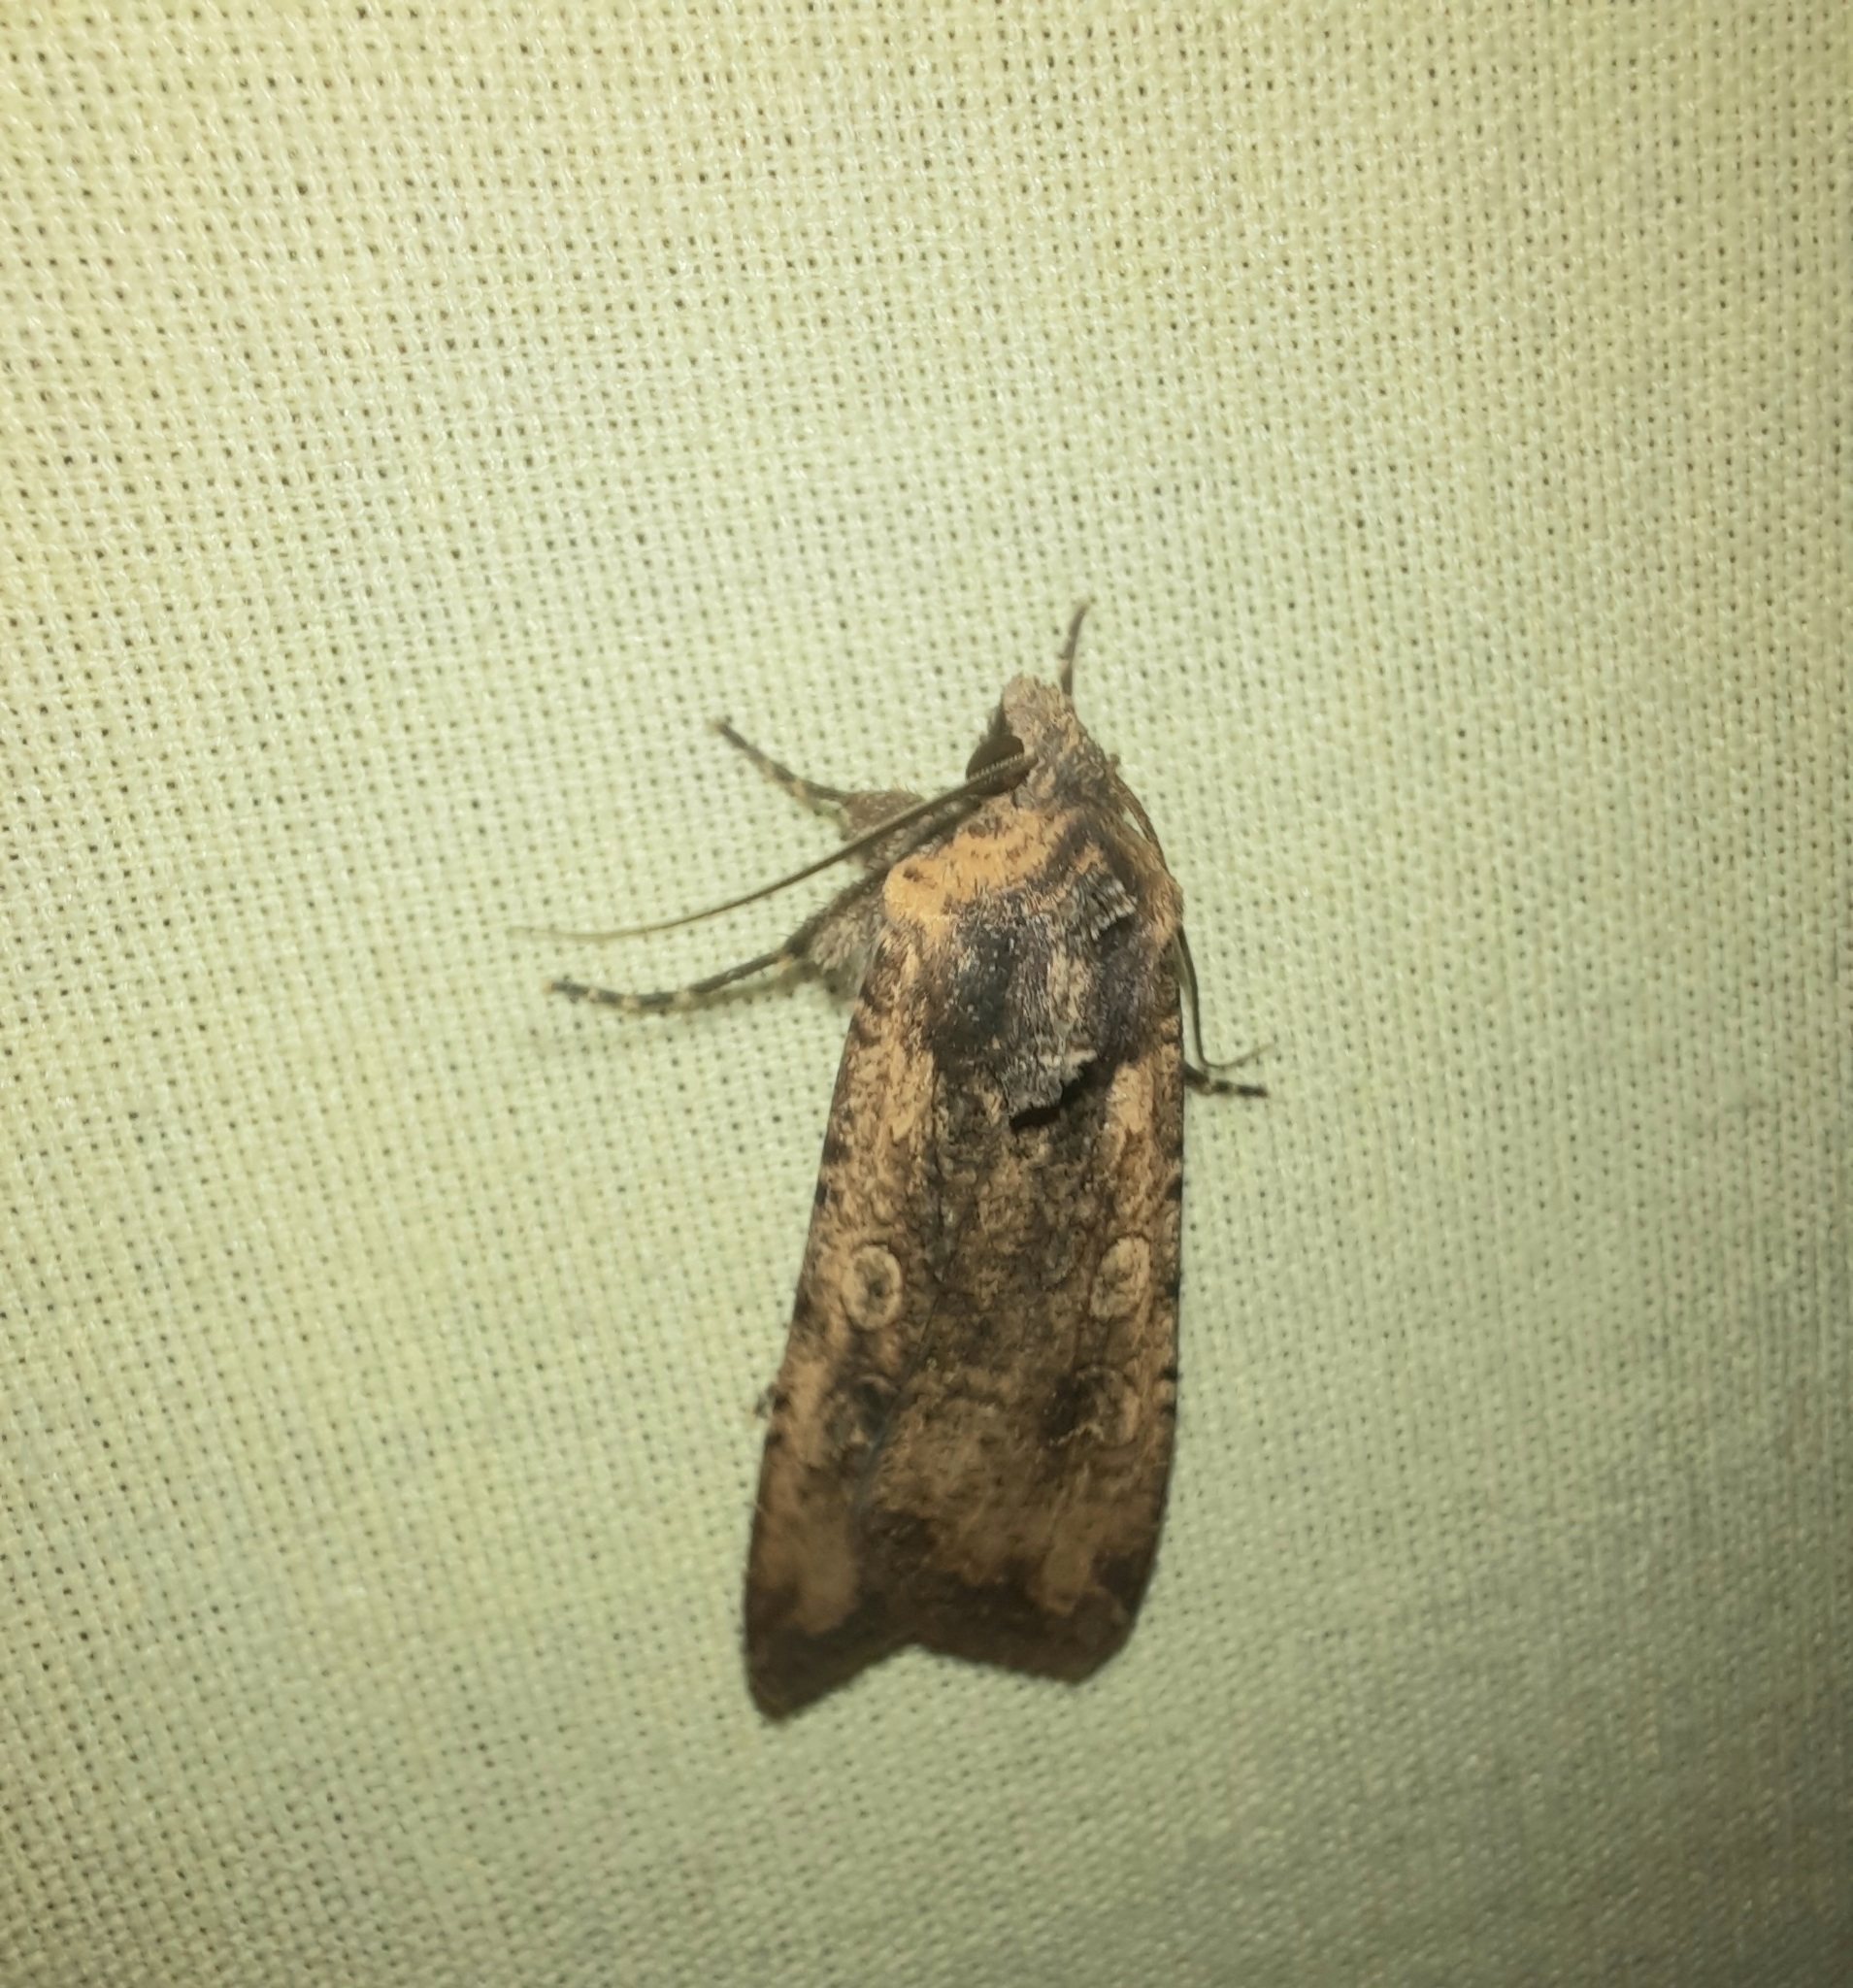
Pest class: cutworms